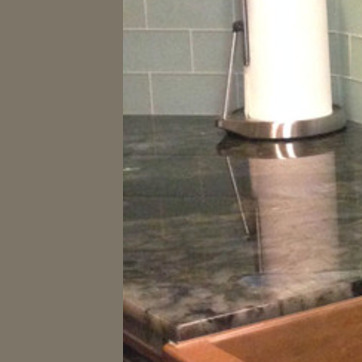
Material: polishedstone